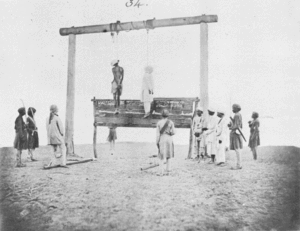
La révolte des cipayes est un soulèvement populaire qui a lieu en Inde en 1857 contre la Compagnie anglaise des Indes orientales. Il est également appelé première guerre d'indépendance indienne ou rébellion indienne de 1857.